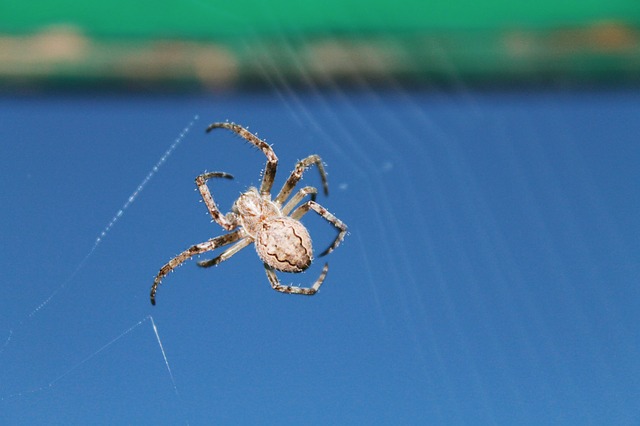
Label: spider